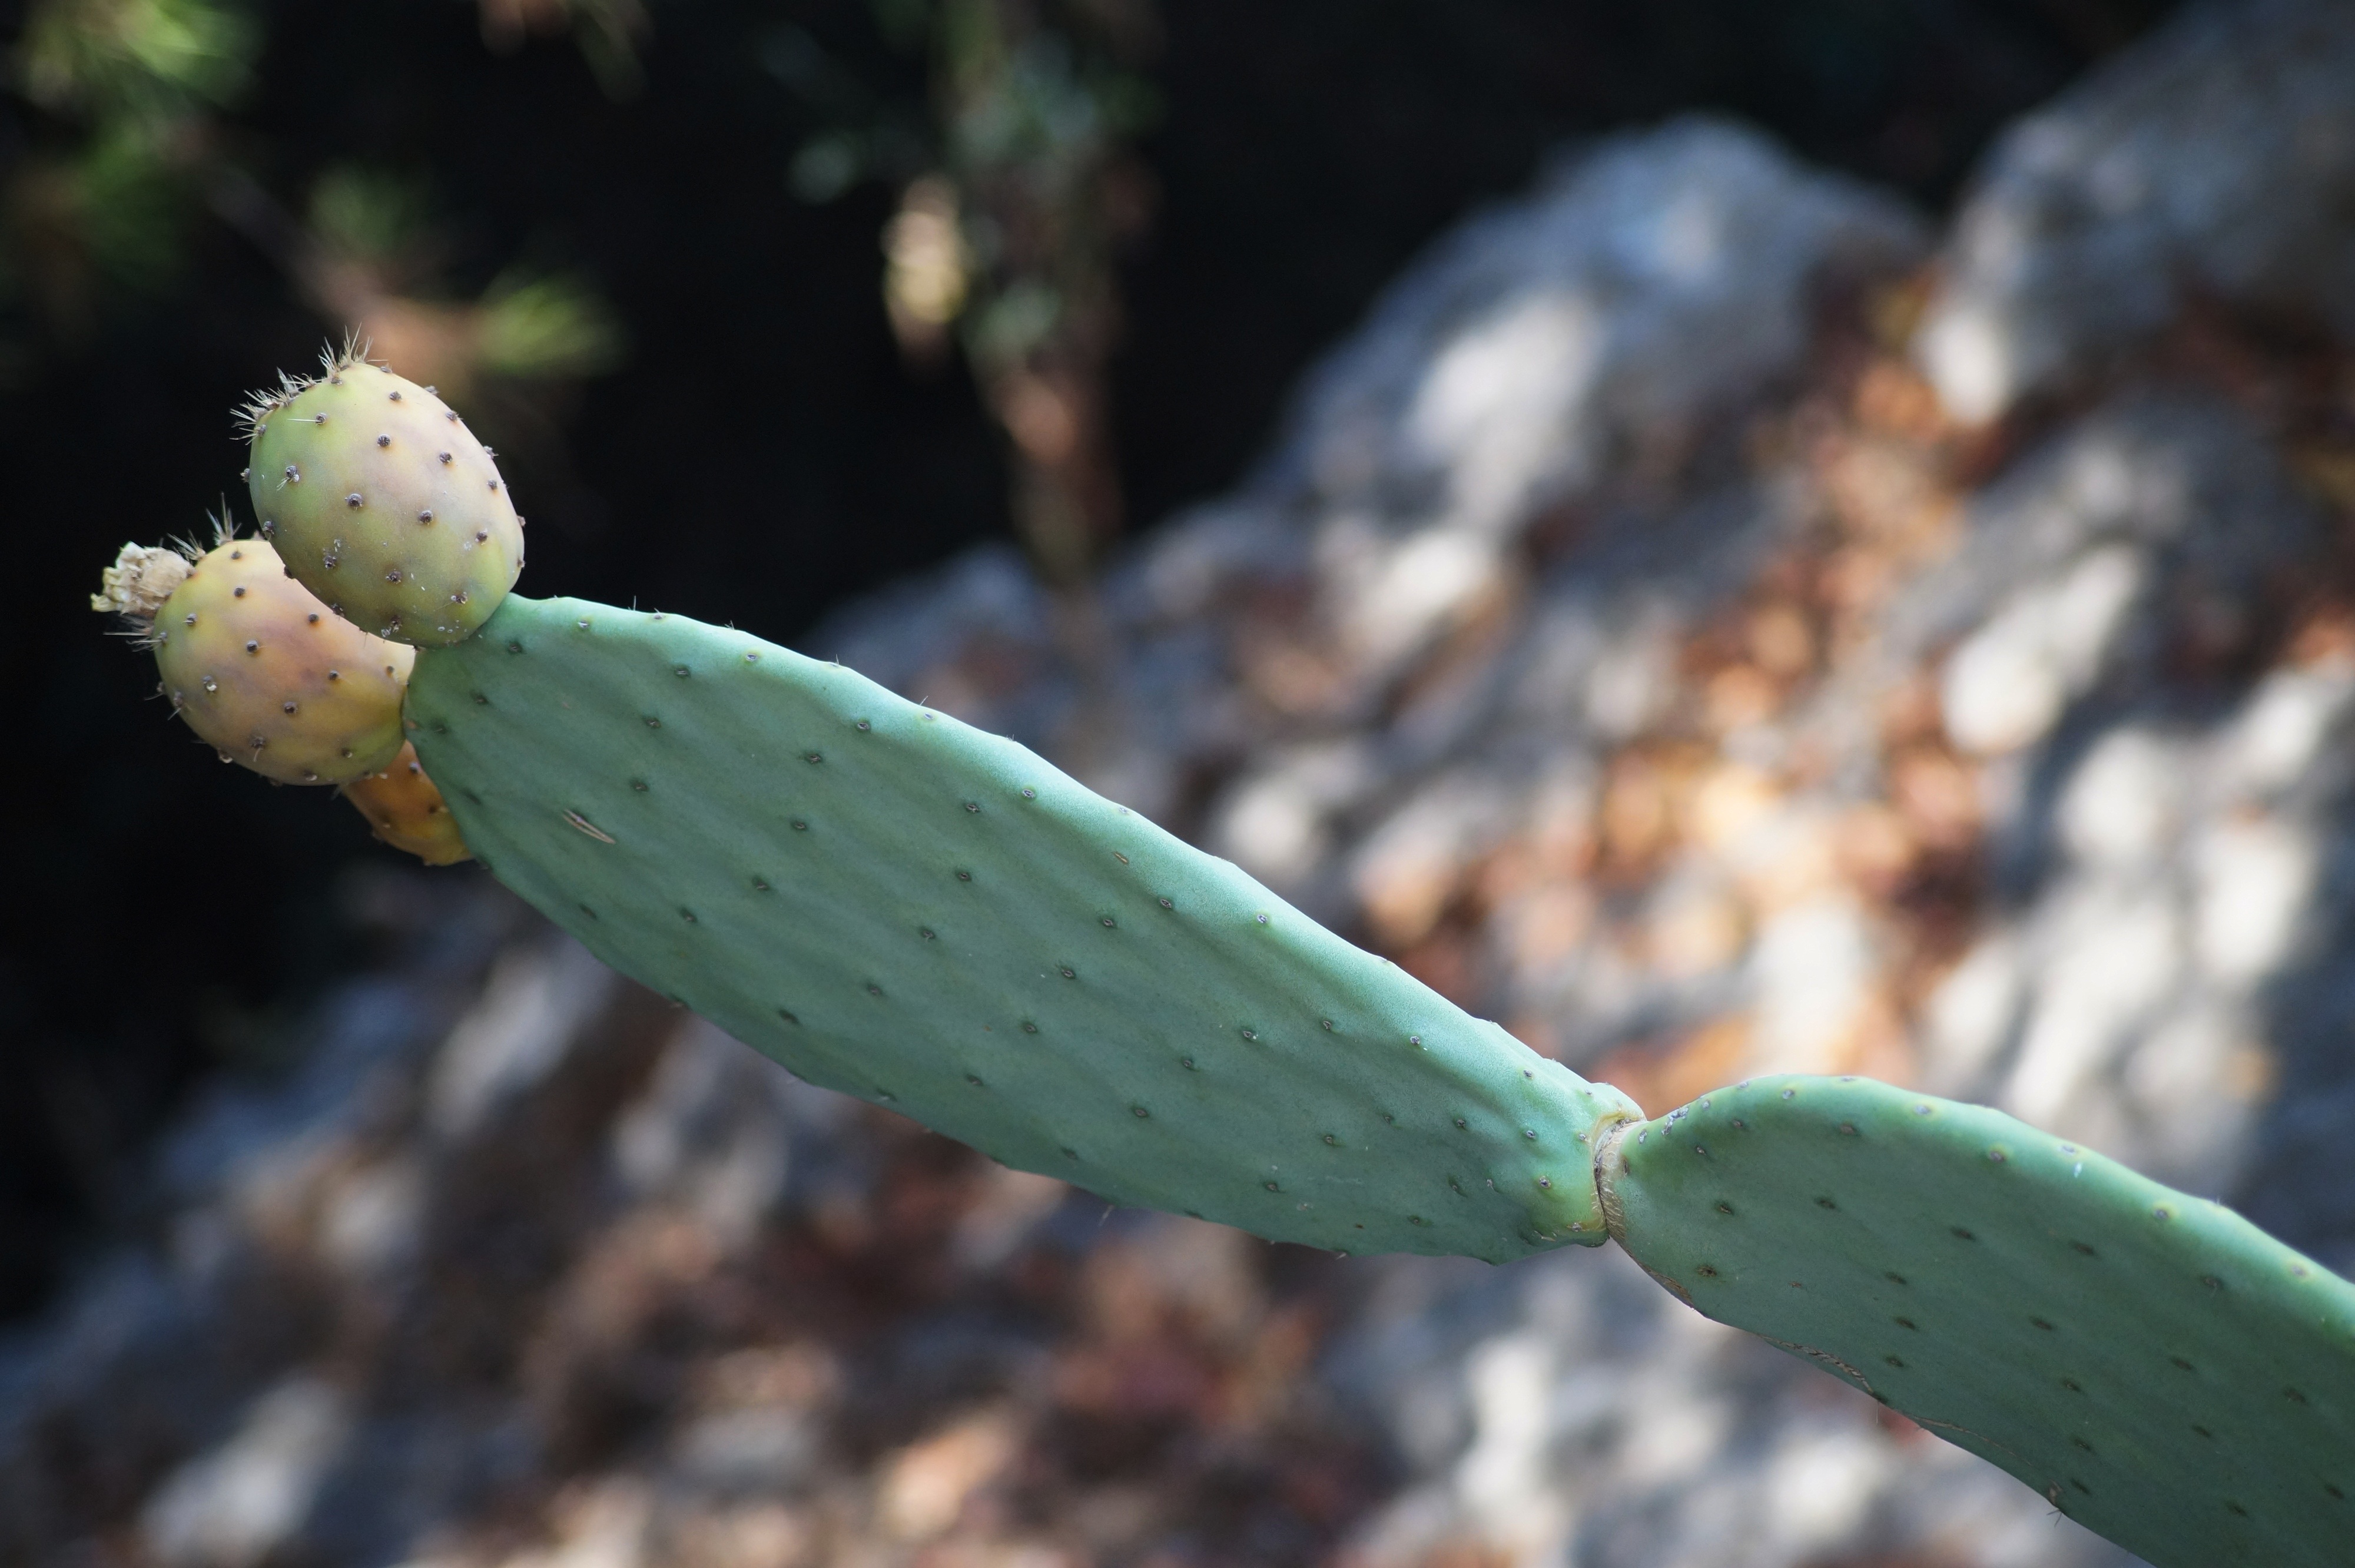
prickly, cactus, plant, leaf, flower, green, produce, soil, botany, flora, fauna, close up, cactaceae, spur, macro photography, flowering plant, prickly pear, cactus greenhouse, plant stem, land plant, hedgehog cactus, nopal, barbary fig